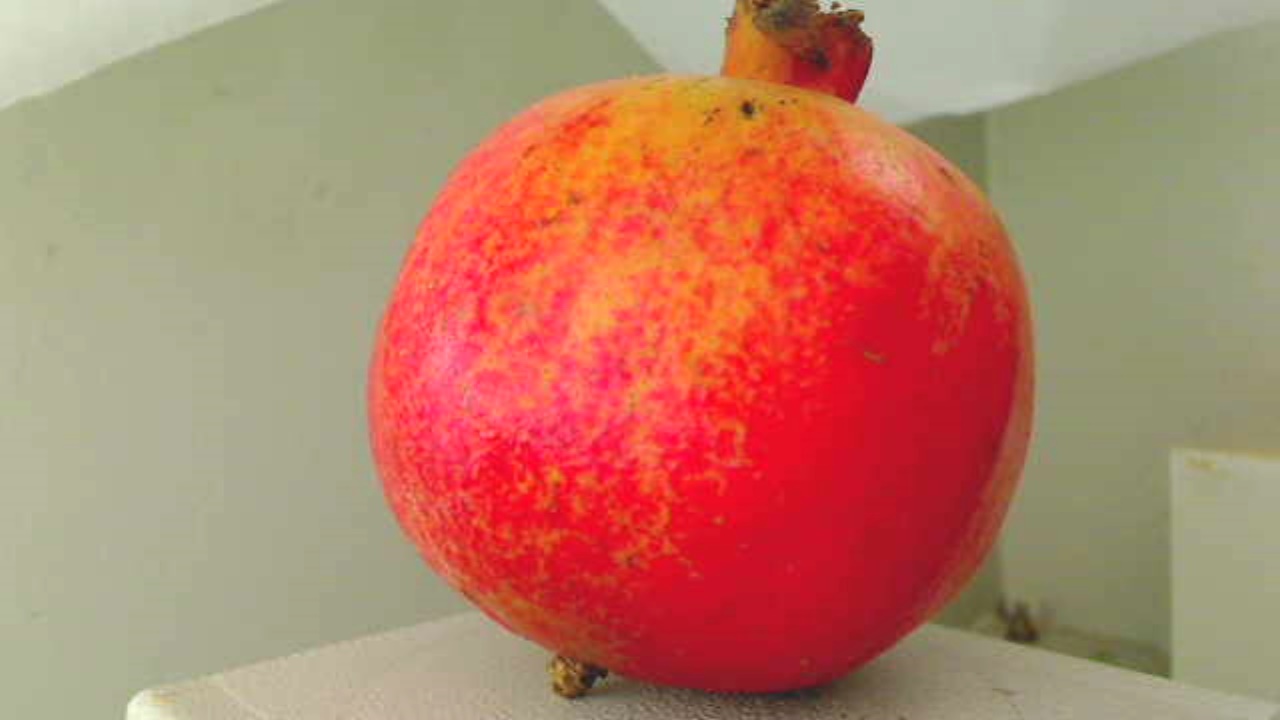
Grade: grade-2
Quality: quality-1